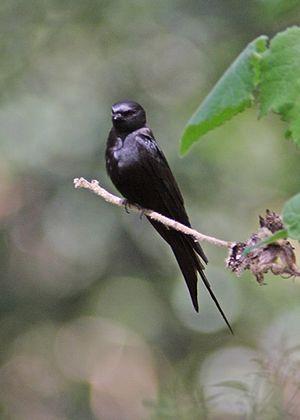
L'Hirondelle hérissée est une espèce de passereaux de la famille des Hirundinidae.
Le genre Psalidoprocne comprend, selon les auteurs, 5 à 12 espèces d'hirondelles vivant en Afrique subsaharienne.